1972 United States presidential election

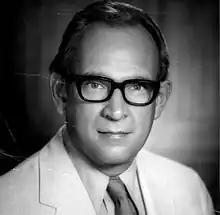
John Hospers received one faithless electoral vote from Virginia.

Nixon's percentage of the popular vote was only marginally less than Lyndon B. Johnson's record in 1964, and his margin of victory was slightly larger. Nixon won a majority vote in 49 states, including McGovern's home state of South Dakota. Only Massachusetts and the District of Columbia voted for the challenger, resulting in an even more lopsided Electoral College tally. McGovern garnered only 37.5 percent of the national popular vote, the lowest share received by a Democratic Party nominee since John W. Davis won only 28.8 percent of the vote in 1924. The only major party candidate since 1972 to receive less than 40 percent of the vote was Republican incumbent President George H. W. Bush who won 37.4 percent of the vote in 1992, an election that, as in 1924, was impacted by a strong third-party vote. Nixon received the highest share of the popular vote for a Republican in history.